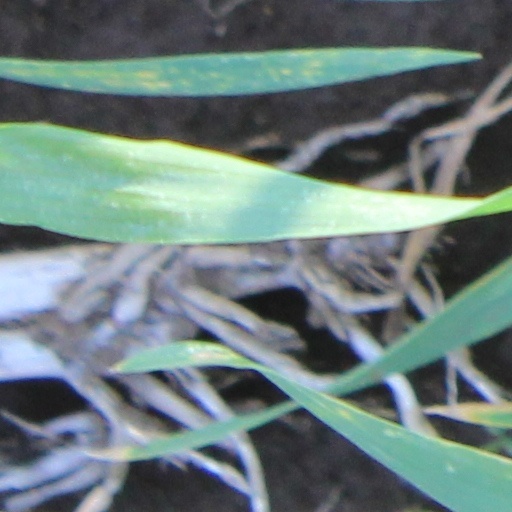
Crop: wheat